Occupied Territories Bill

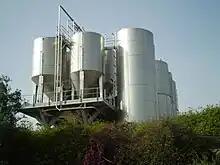
Purchasing products of the Golan Heights Winery could be punishable by up to five years in jail.

Trócaire estimates that, , Irish imports from Israeli settlements amount to between €500,000 and €1,500,000 each year, out of €50 million total Irish imports. Ireland had a $1 billion trade surplus with Israel, exporting more than $1.2 billion to the country in 2018. However in 2024, Ireland had a trade deficit of €4 billion, becoming Israel's 4th largest export market.